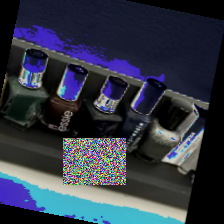
Label: no bracelet mod